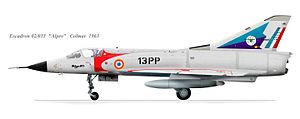
Mirage IIIC du 2/13 Alpes
La 13ᵉ escadre de chasse est une ancienne unité de chasse de l'Armée de l'air française créée en mars 1955 et dissoute en juin 1995.
L'escadron de chasse 2/13 Alpes est une ancienne unité de combat de l'armée de l'air française. Il était installé sur la base aérienne 132 Colmar-Meyenheim et ses avions portaient un code entre 13-PA et 13-PZ.